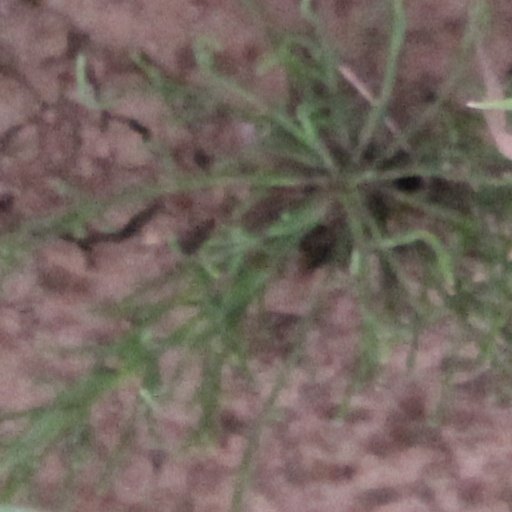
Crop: wheat